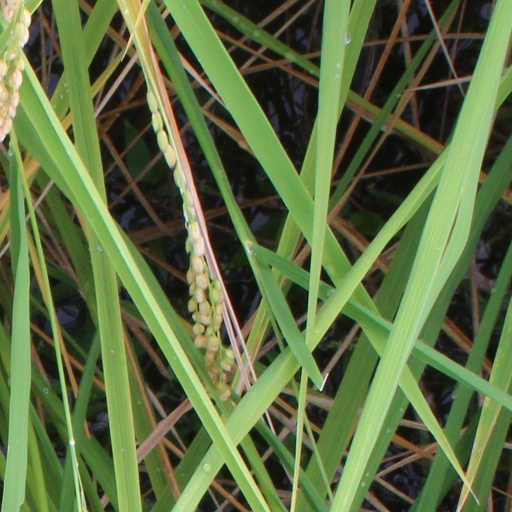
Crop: rice